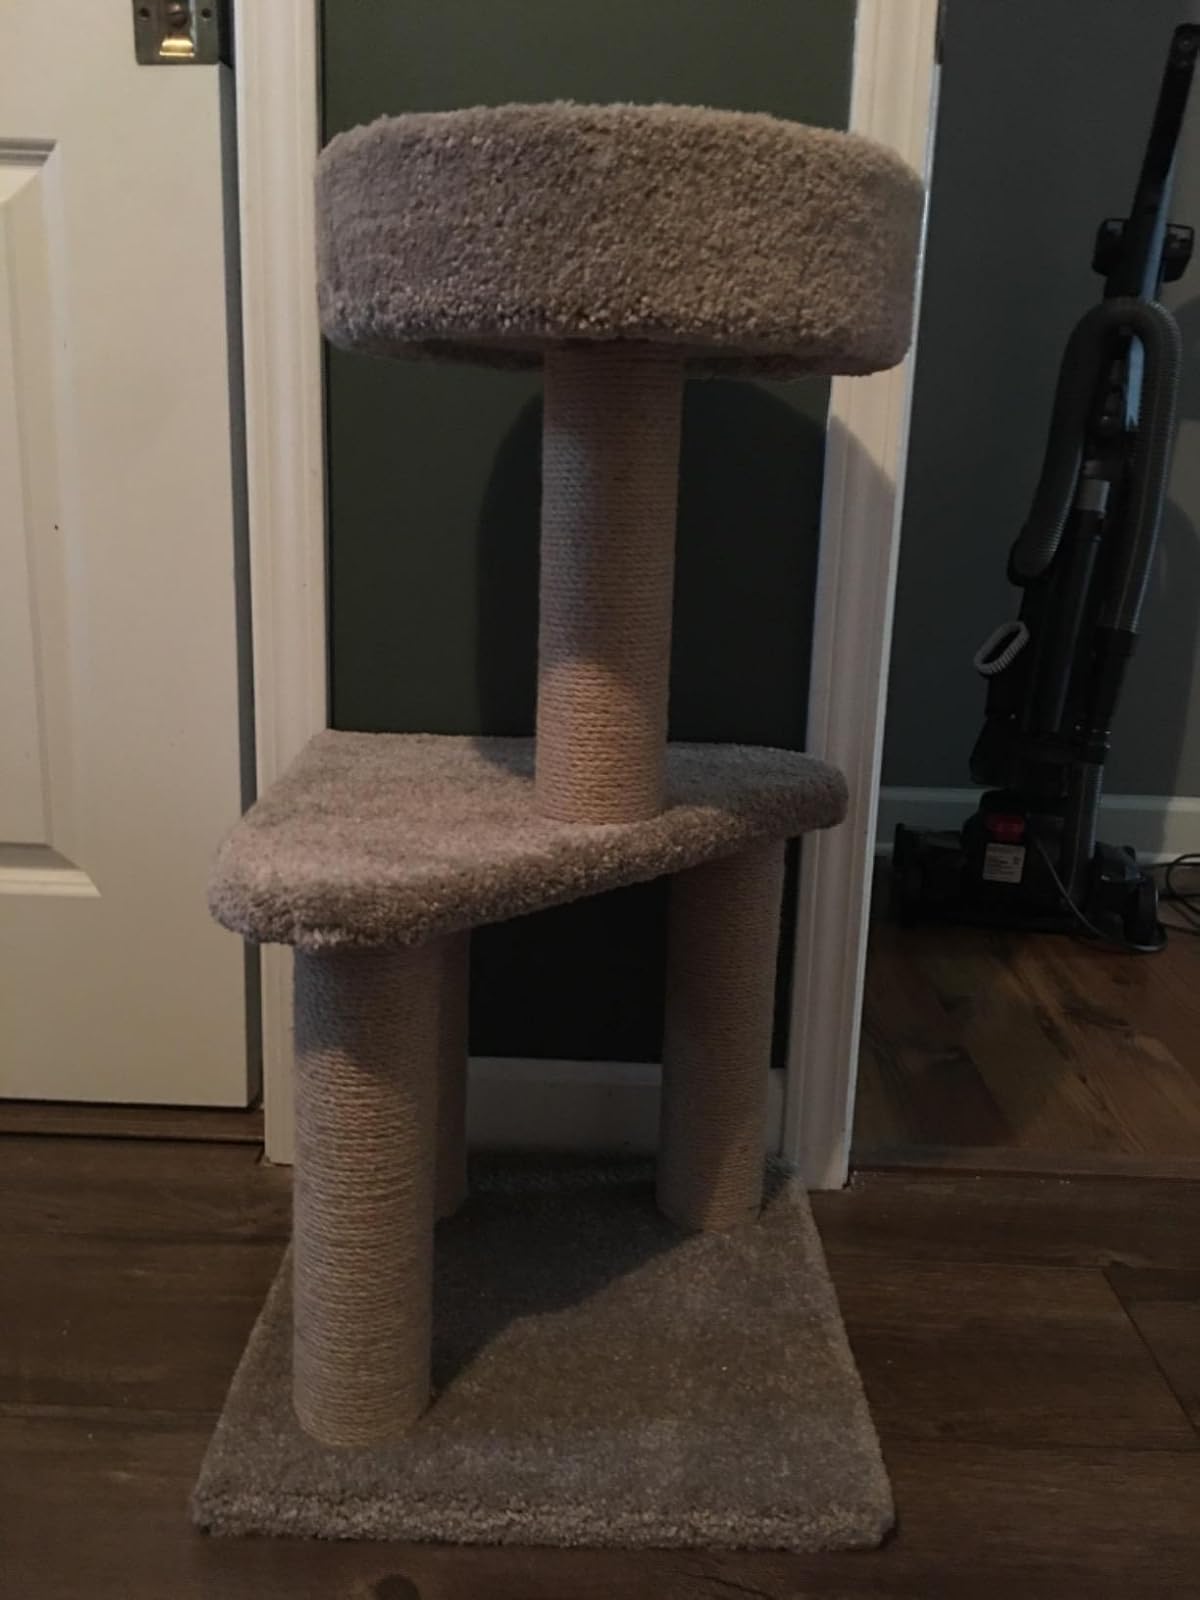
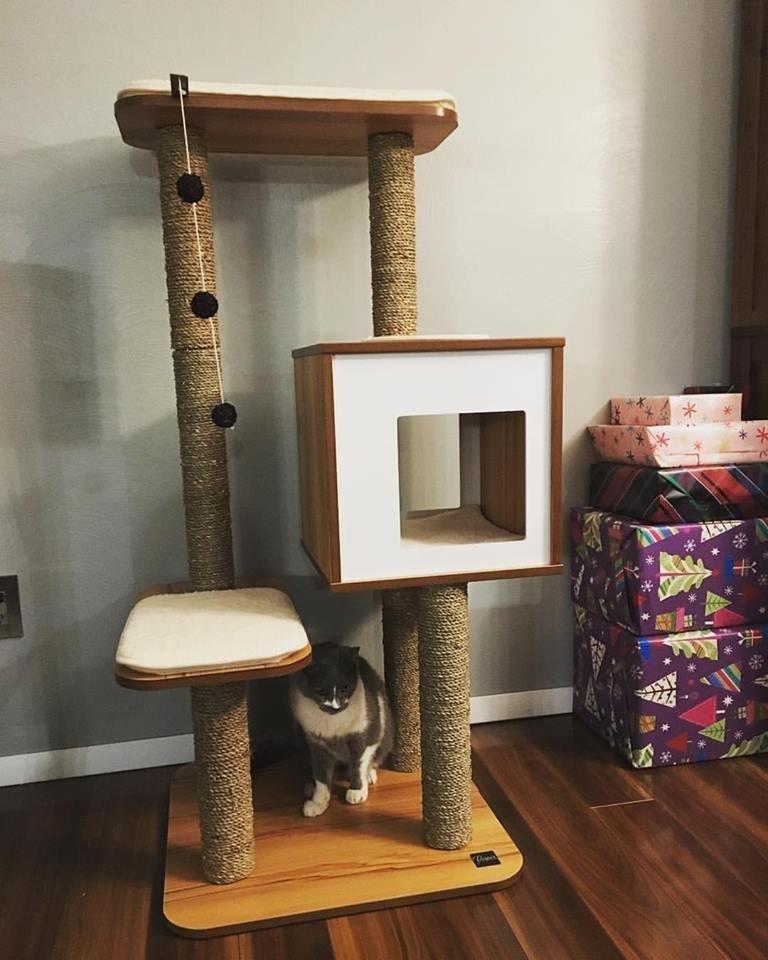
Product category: items_cat tree
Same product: no